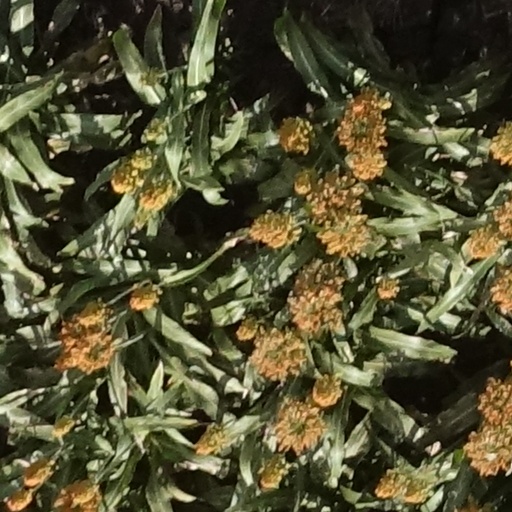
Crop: sorghum